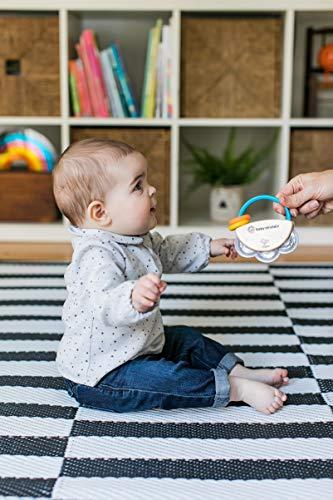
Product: Baby Einstein Tiny Tambourine Wooden Musical Toy, 3 Months +
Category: Toys & Games | Baby & Toddler Toys | Rattles & Plush Rings
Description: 3 month toy includes bead chaser and textured rings.
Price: $6.99